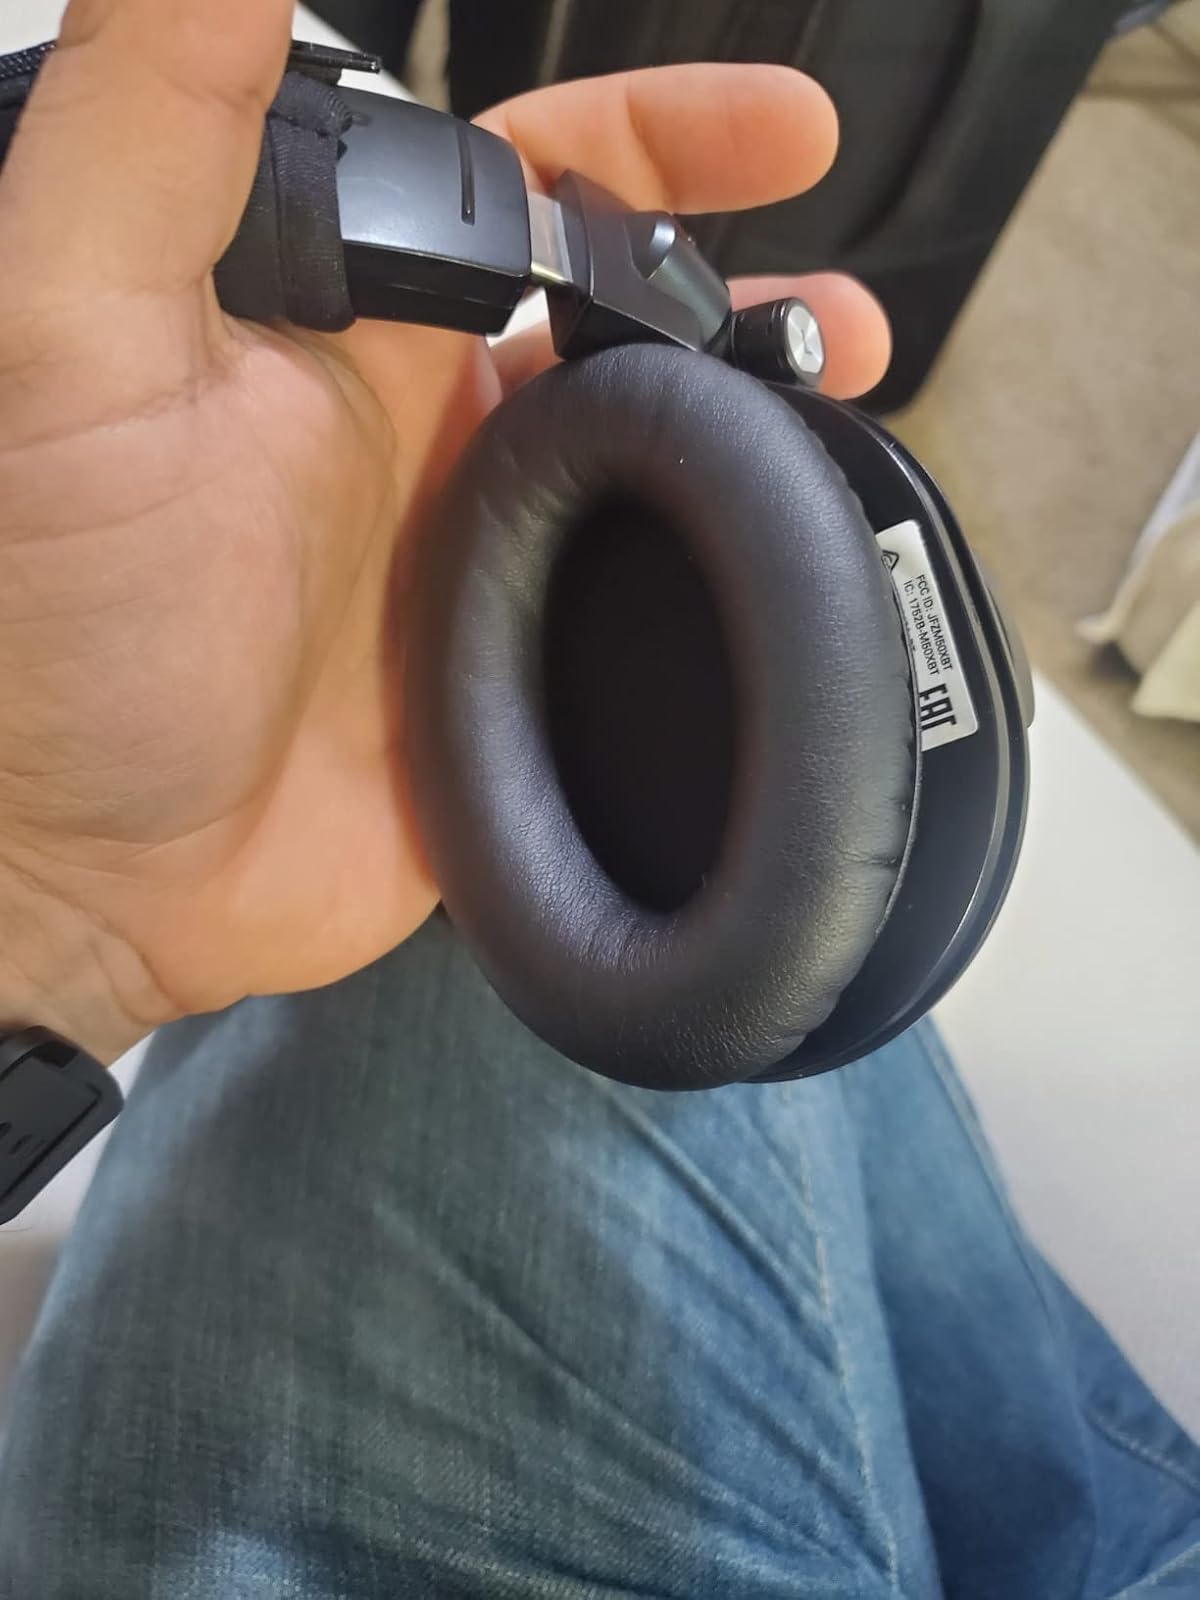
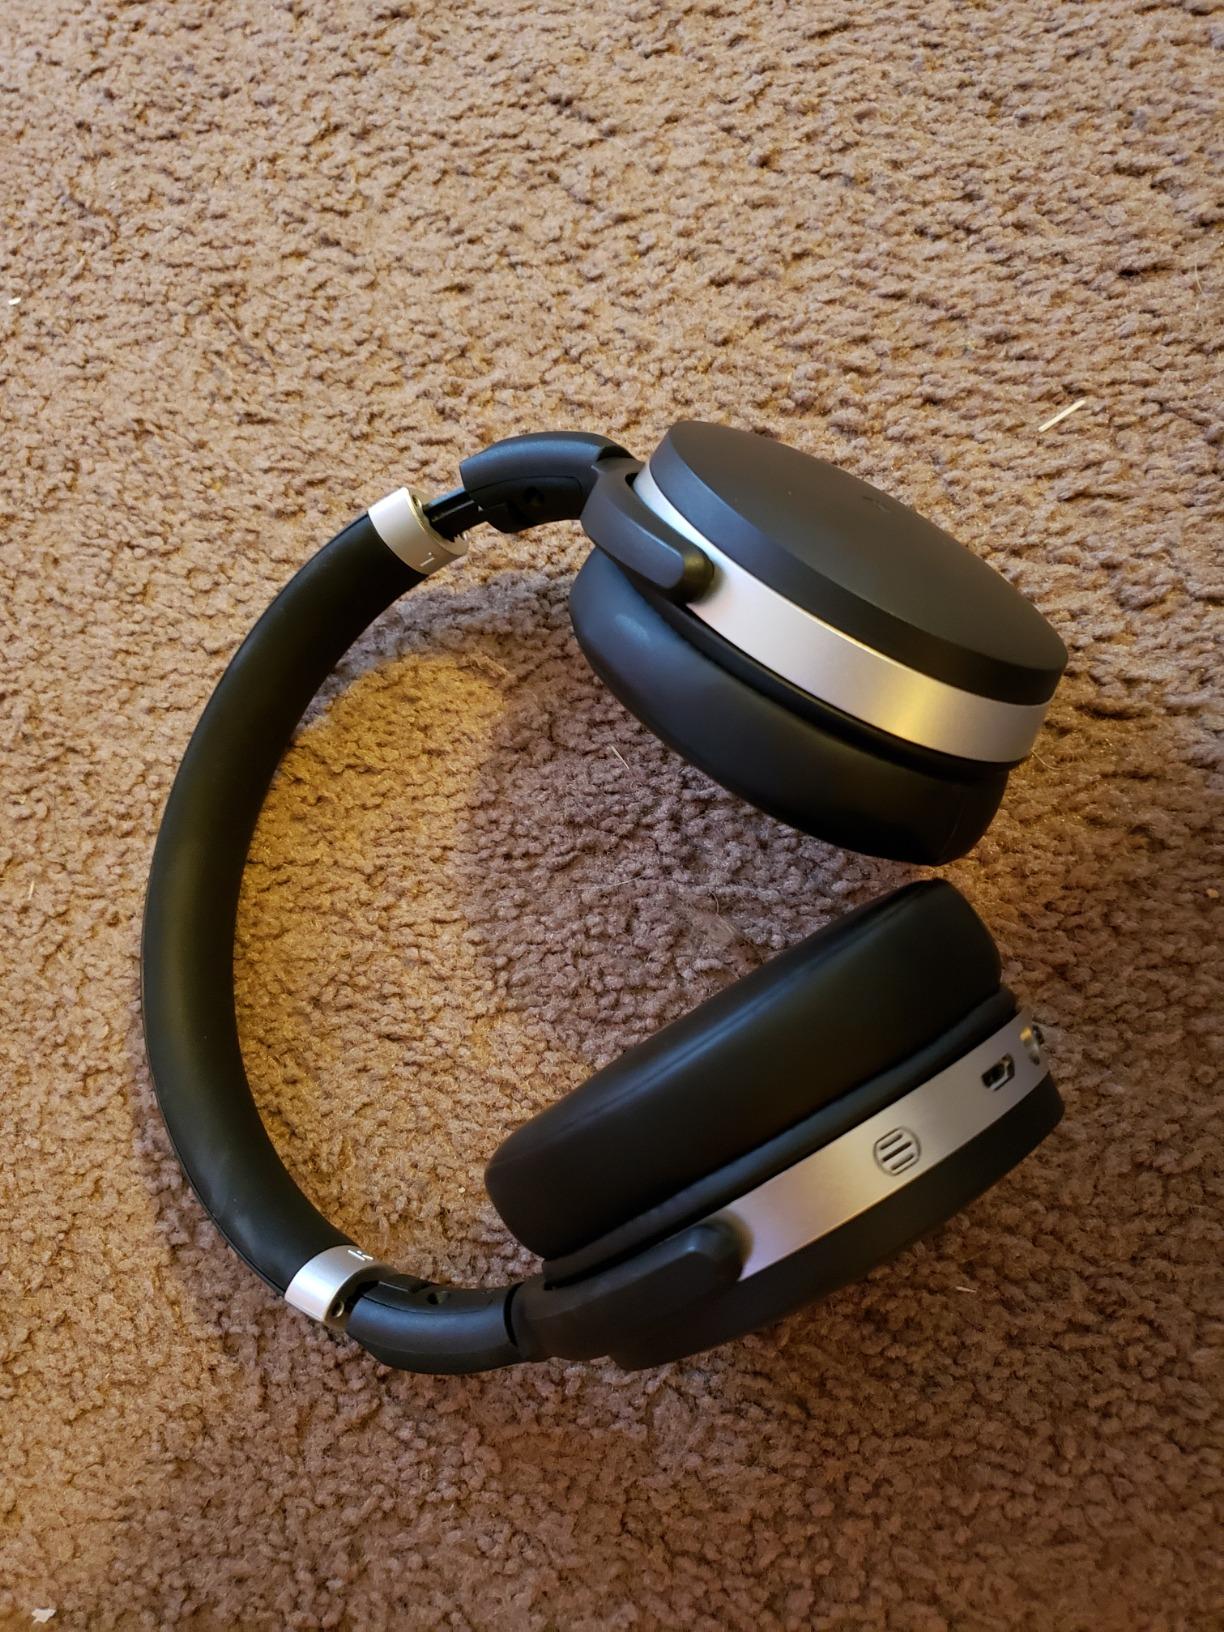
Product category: headphones
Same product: no